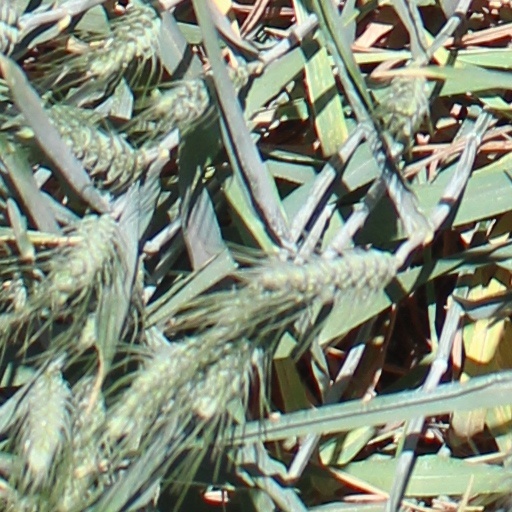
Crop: wheat